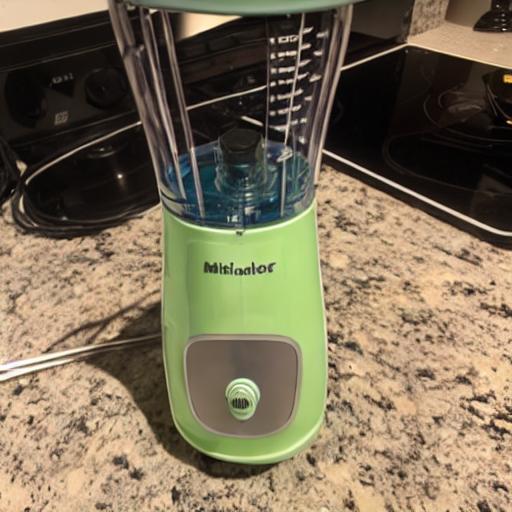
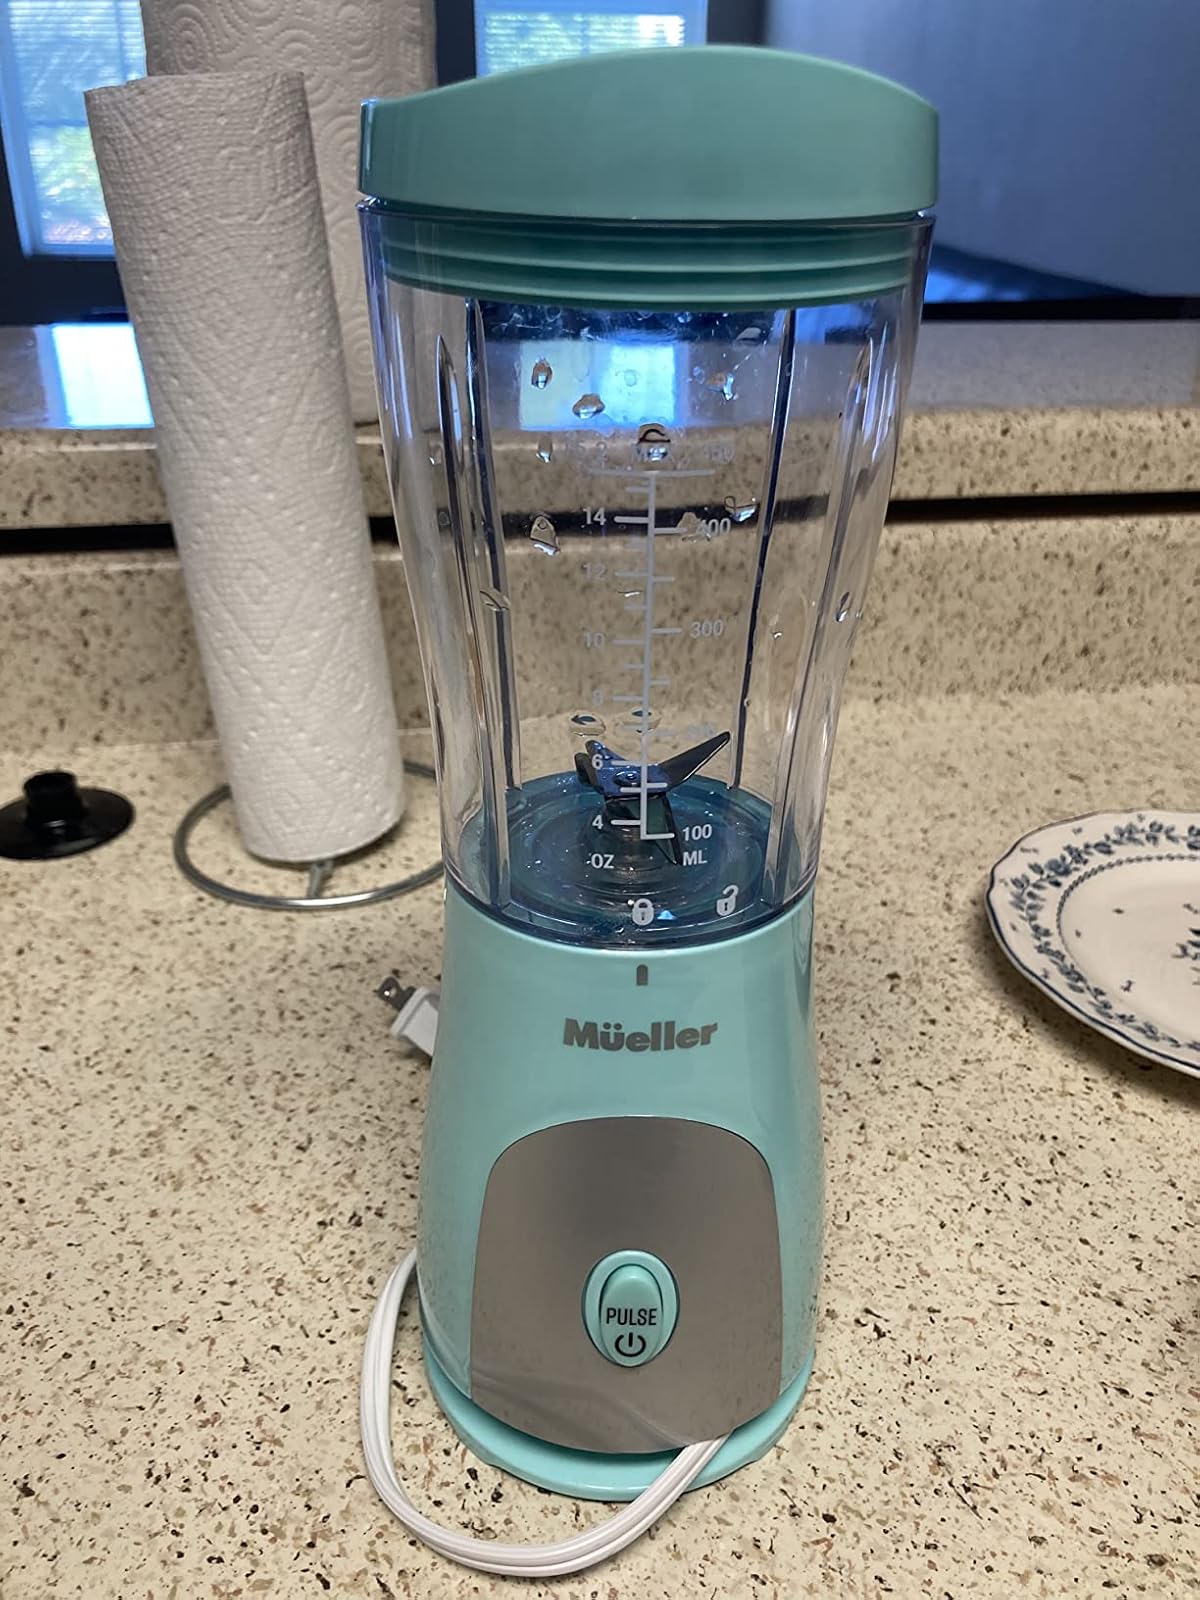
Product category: items_blender
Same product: no